Battle of Almansa reenactment

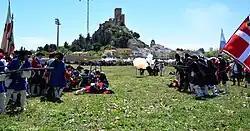
2017 reenactment

The Battle of Almansa reenactment is an annual modern recreation of the Battle of Almansa in 1707. This took place in Almansa, Spain, during the War of the Spanish Succession. The event is organized by the Asociación 1707 Almansa Historica.